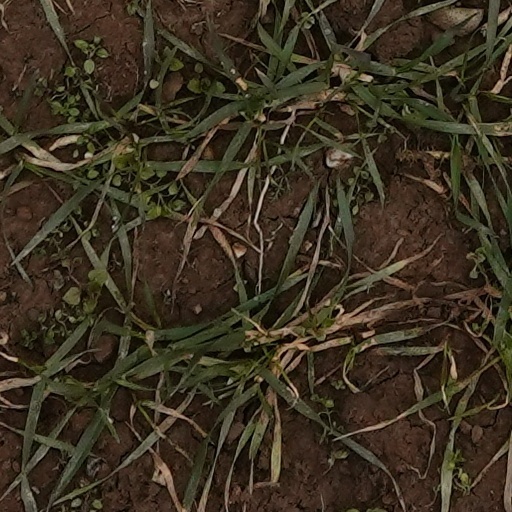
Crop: wheat